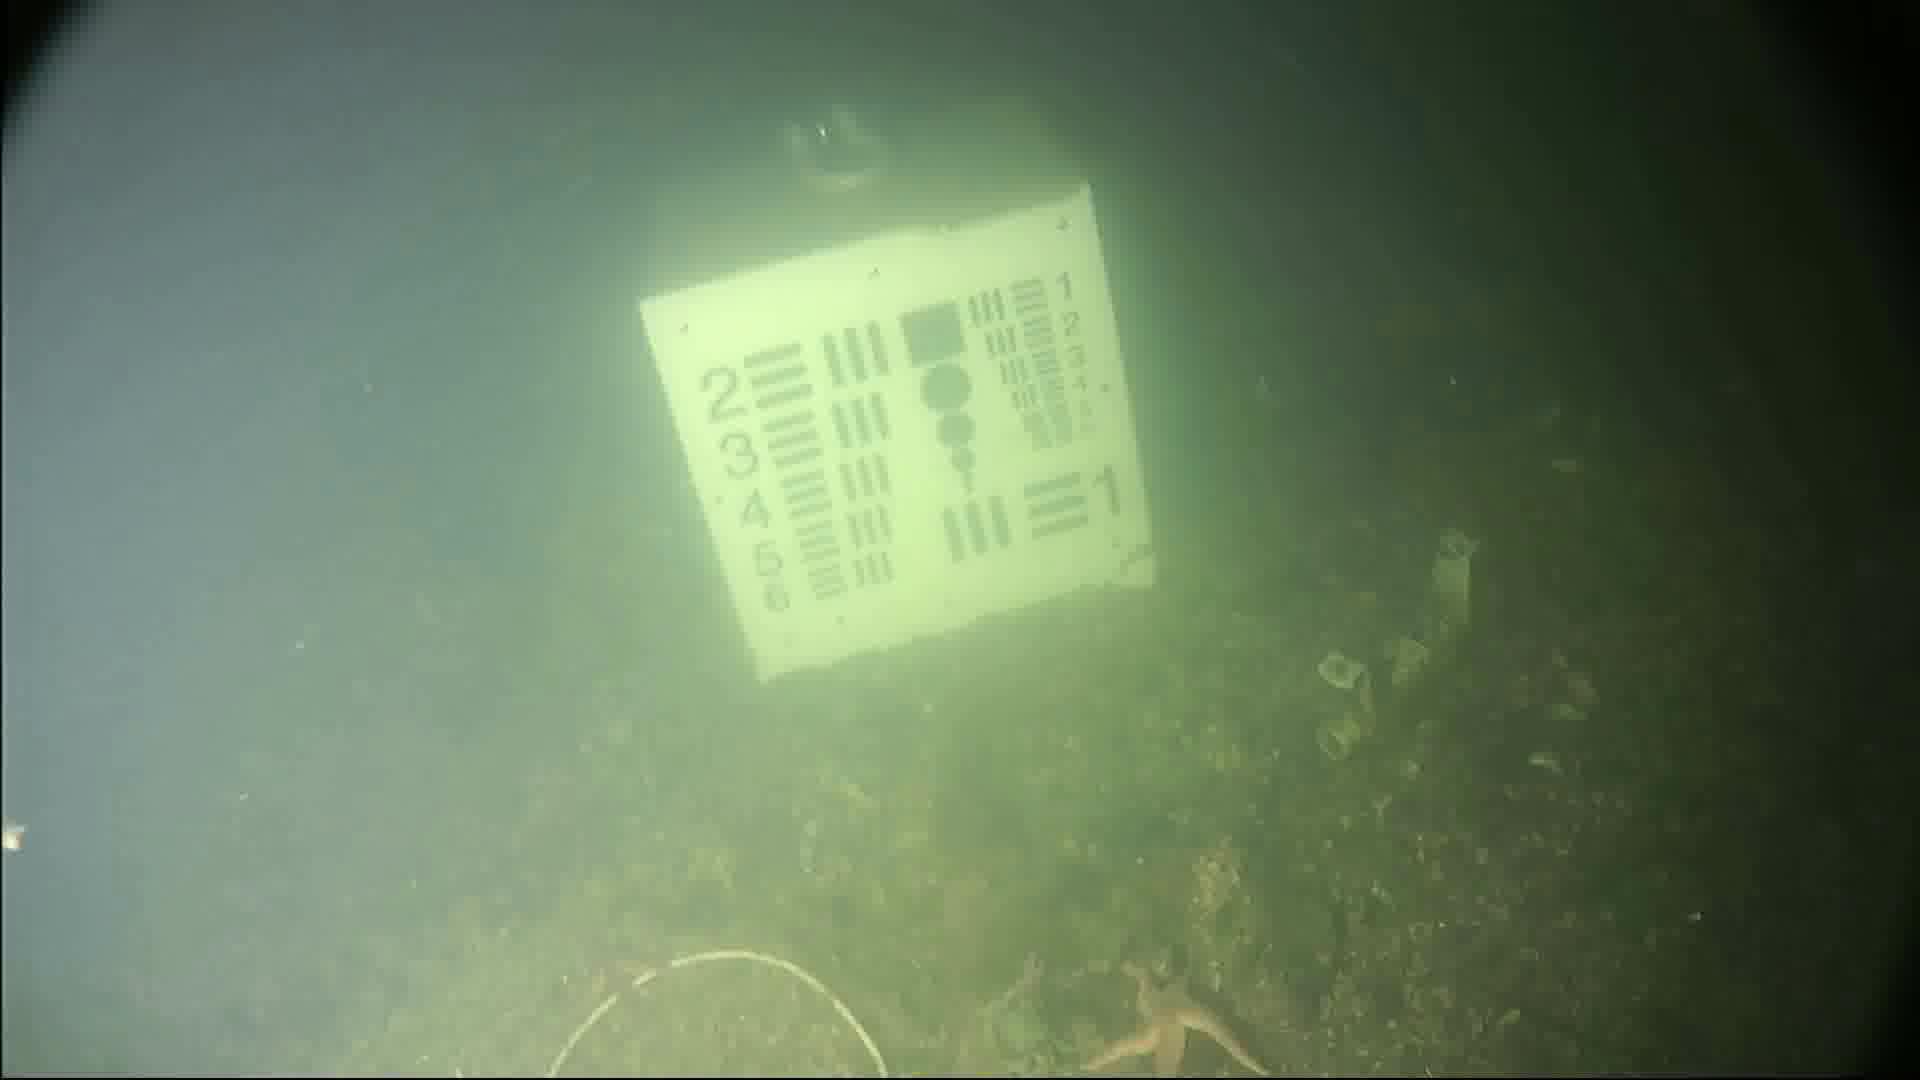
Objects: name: starfish
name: crab